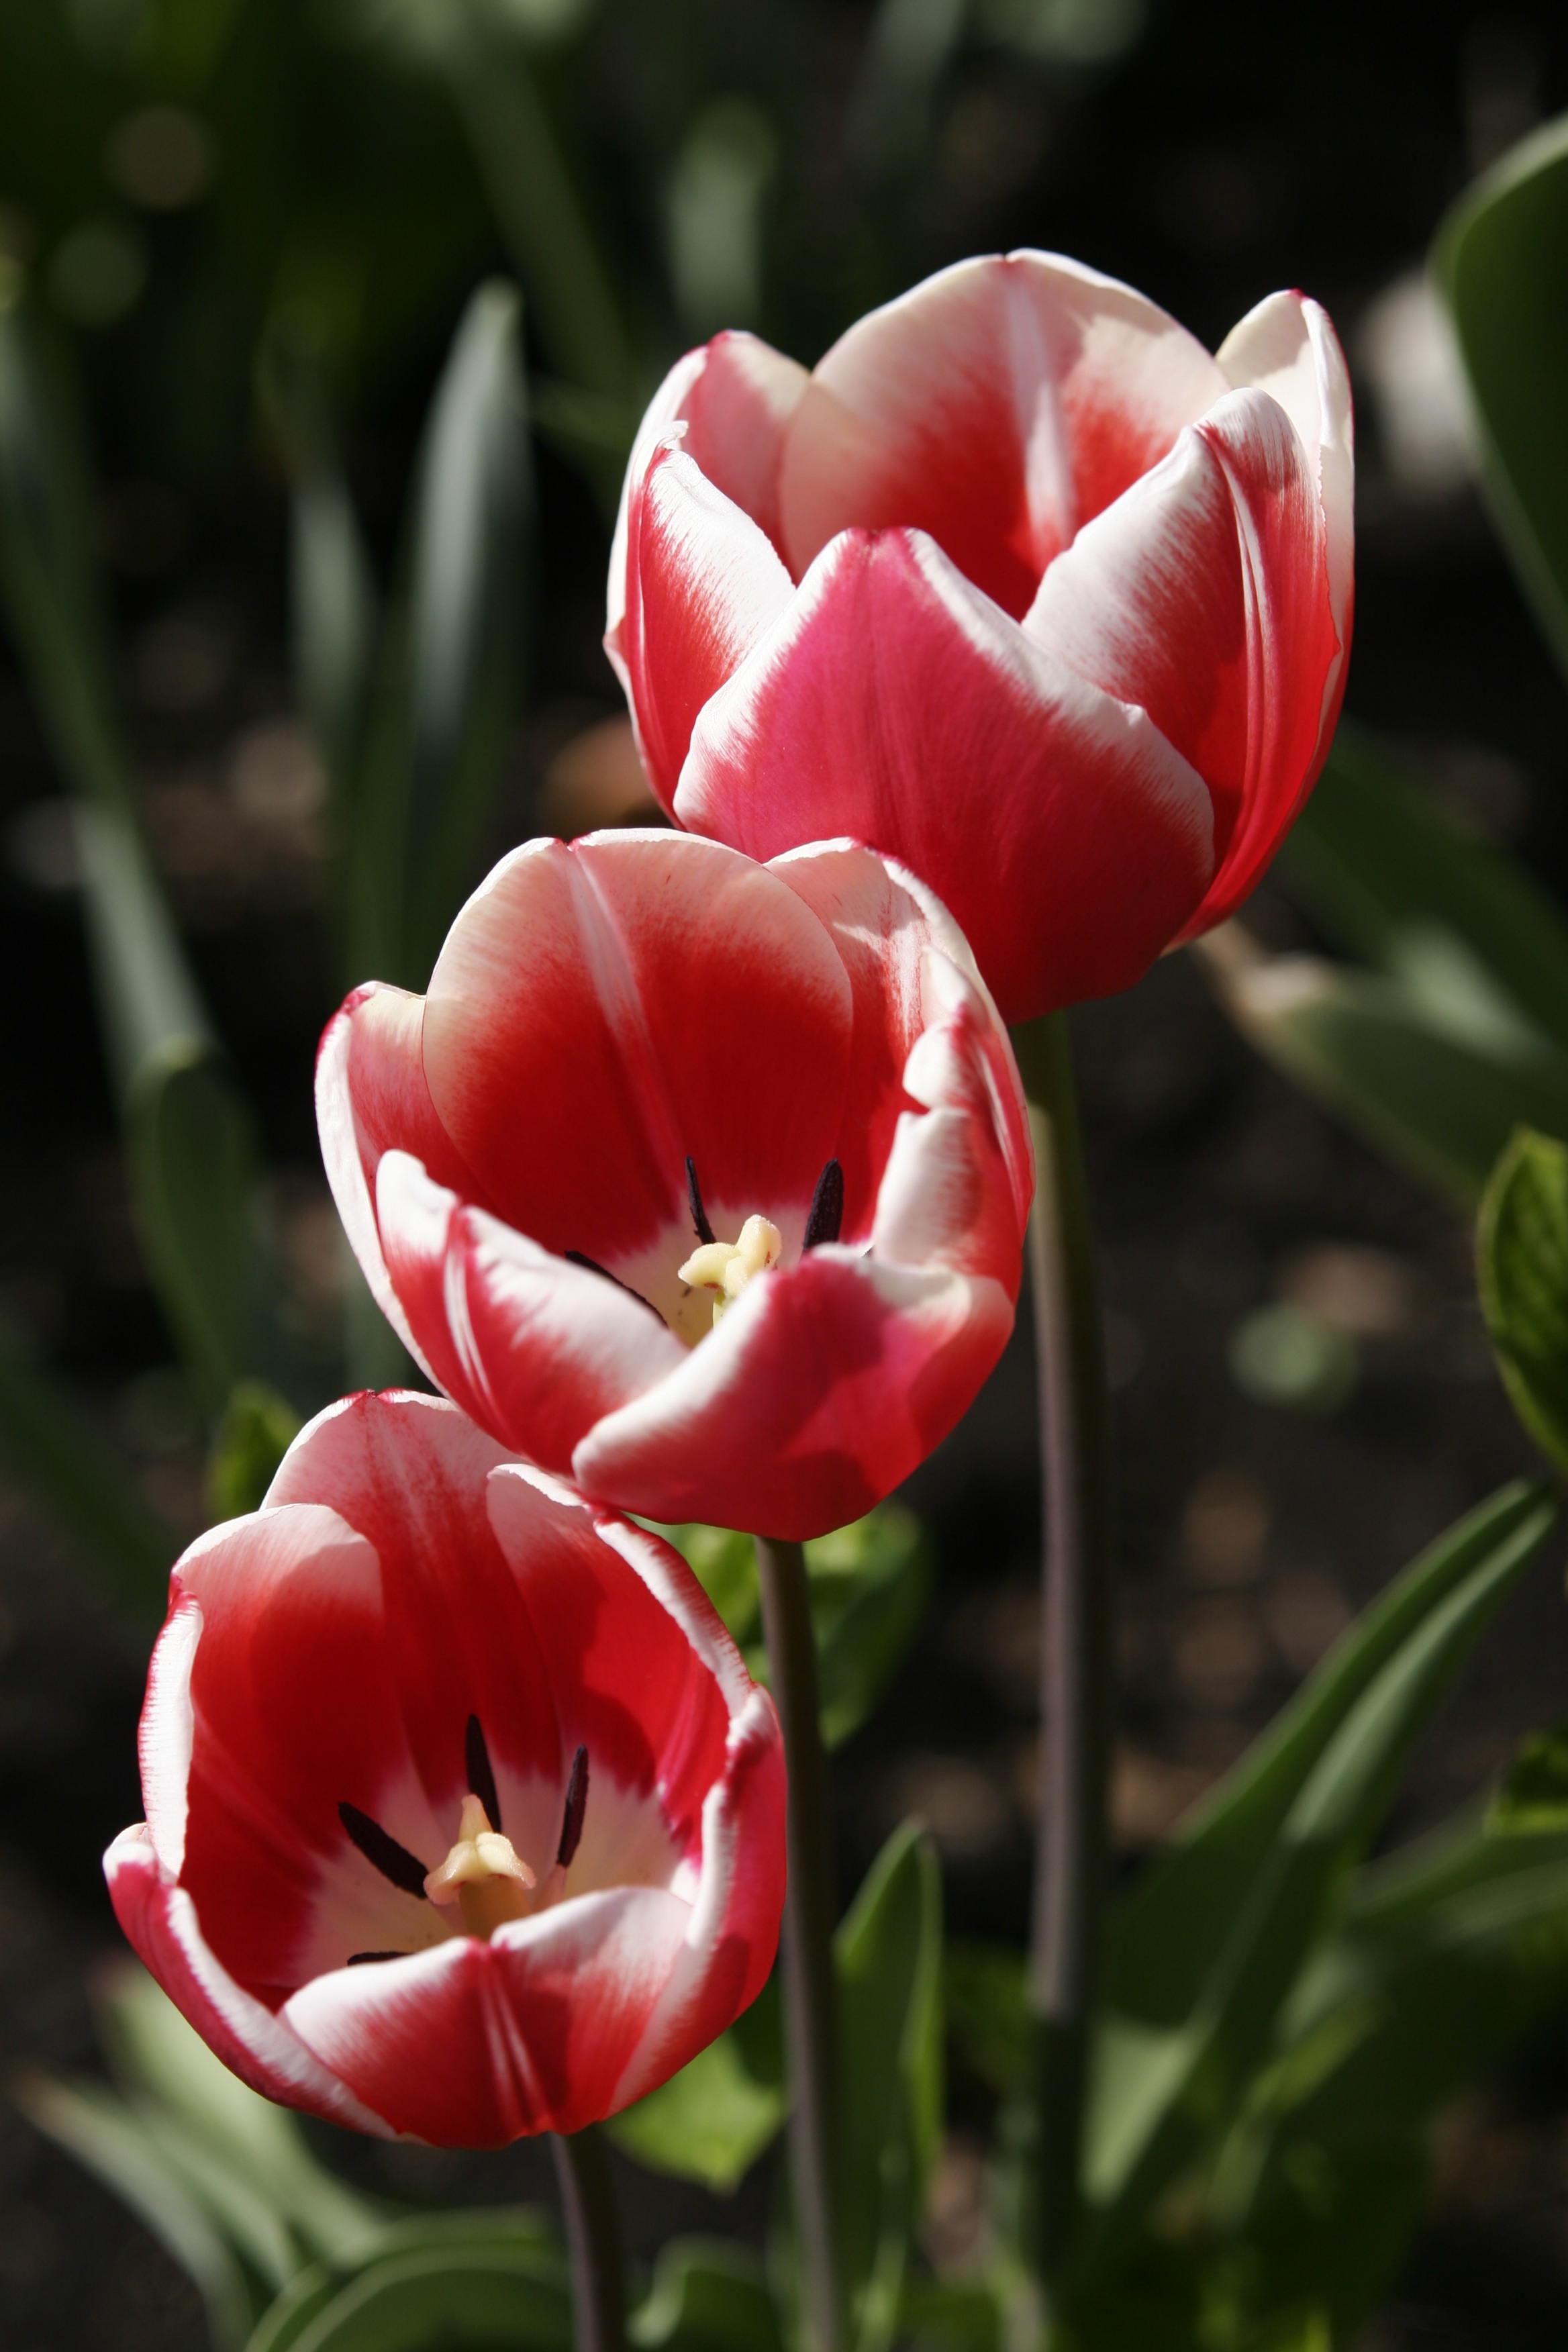
plant, flower, petal, bloom, floral, tulip, spring, red, color, grow, fresh, botany, blooming, colorful, garden, flora, plants, flowers, seasonal, tulips, flowering plant, lily family, plant stem, land plant